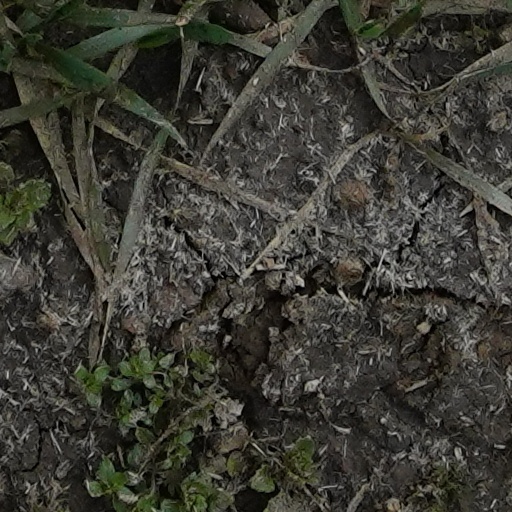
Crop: wheat